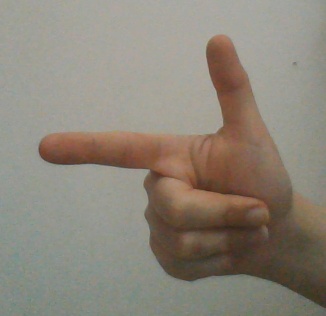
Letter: yaa